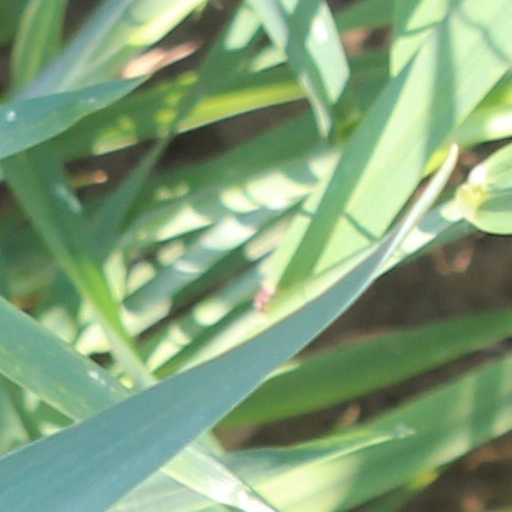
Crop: wheat